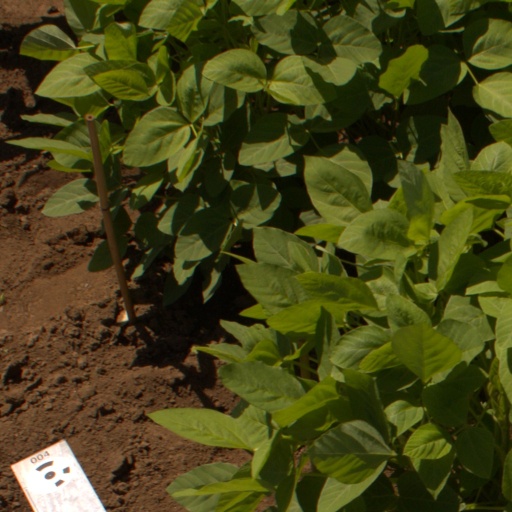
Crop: soybean